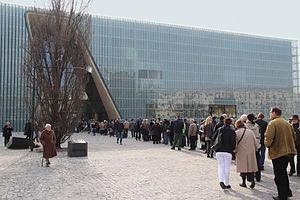
La Shoah en Pologne recouvre les persécutions, les déportations et l'extermination subies par la population juive polonaise pendant la Seconde Guerre mondiale.